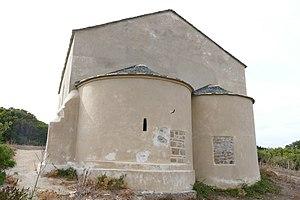
Chapellle Santa Maria